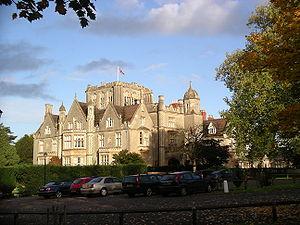
Matthew Ducie Moreton, 2ᵉ baron Ducie de Tortworth, dans le Gloucestershire, était un homme politique britannique whig qui a siégé à la Chambre des communes entre 1721 et 1735, remportant des élections partielles dans quatre circonscriptions distinctes sans jamais être élu lors des élections générales. Il a quitté son siège lorsqu'il a accédé à la pairie en tant que baron Ducie.
Matthew Ducie Moreton, 1ᵉʳ baron Ducie de Moreton, dans le Staffordshire, et Tortworth, dans le Gloucestershire, était un officier de l'armée britannique et un politicien qui siégea à la Chambre des communes entre 1708 et 1720 quand il fut élevé à la pairie en tant que baron Ducie.